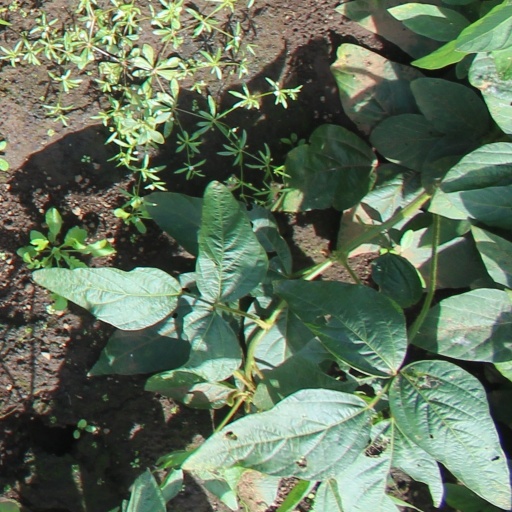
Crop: soybean